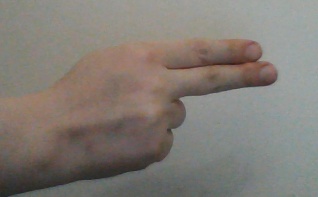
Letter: ain